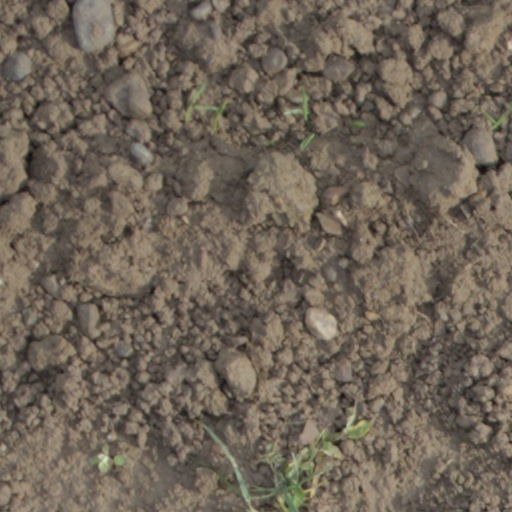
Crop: wheat